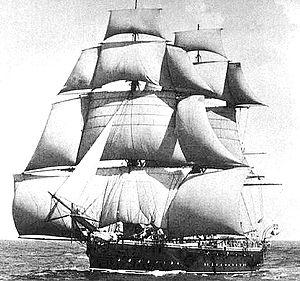
Dans les voiliers comportant plus de deux voiles par mâts : le perroquet est une voile carrée haute se trouvant au-dessus du hunier.
Les bonnettes, sont des voiles légères que l'on suspend à des vergues mobiles fixées temporairement aux extrémités des vergues des voiliers à gréement carré pour augmenter la puissance de traction au portant.
Le cacatois est une petite voile carrée se trouvant au-dessus du perroquet, hissée par beau temps sur les voiliers comportant plus de 3 voiles par mâts.